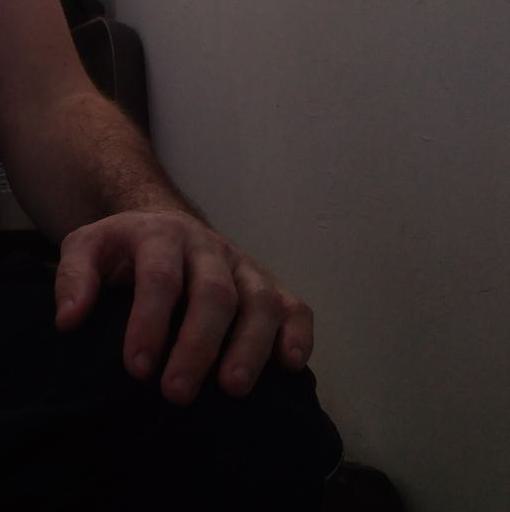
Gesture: no_gesture